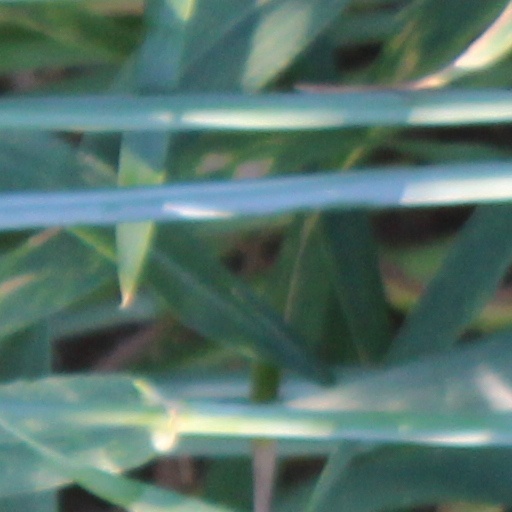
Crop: wheat